Turku Central Station

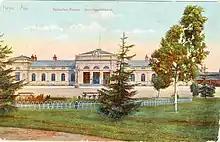
An old postcard of the old railway station in Turku.

The old station building in Turku, located at the site of the current station building, was inaugurated in 1876. Trains departed from the station at first to Toijala and the Port of Turku, and later to Karis and Helsinki. The two-floor station building was designed by architect Pehr Erik Degenaer. The bottom floor hosted waiting halls for three different classes, the ladies' room, ticket sales and baggage handling, the station office, the office of the station master, the telegraph office, the mail office, storage for baggage and a room for travelling officials. The top floor hosted apartments. The old station building was dismantled to make way for the new one in 1938.